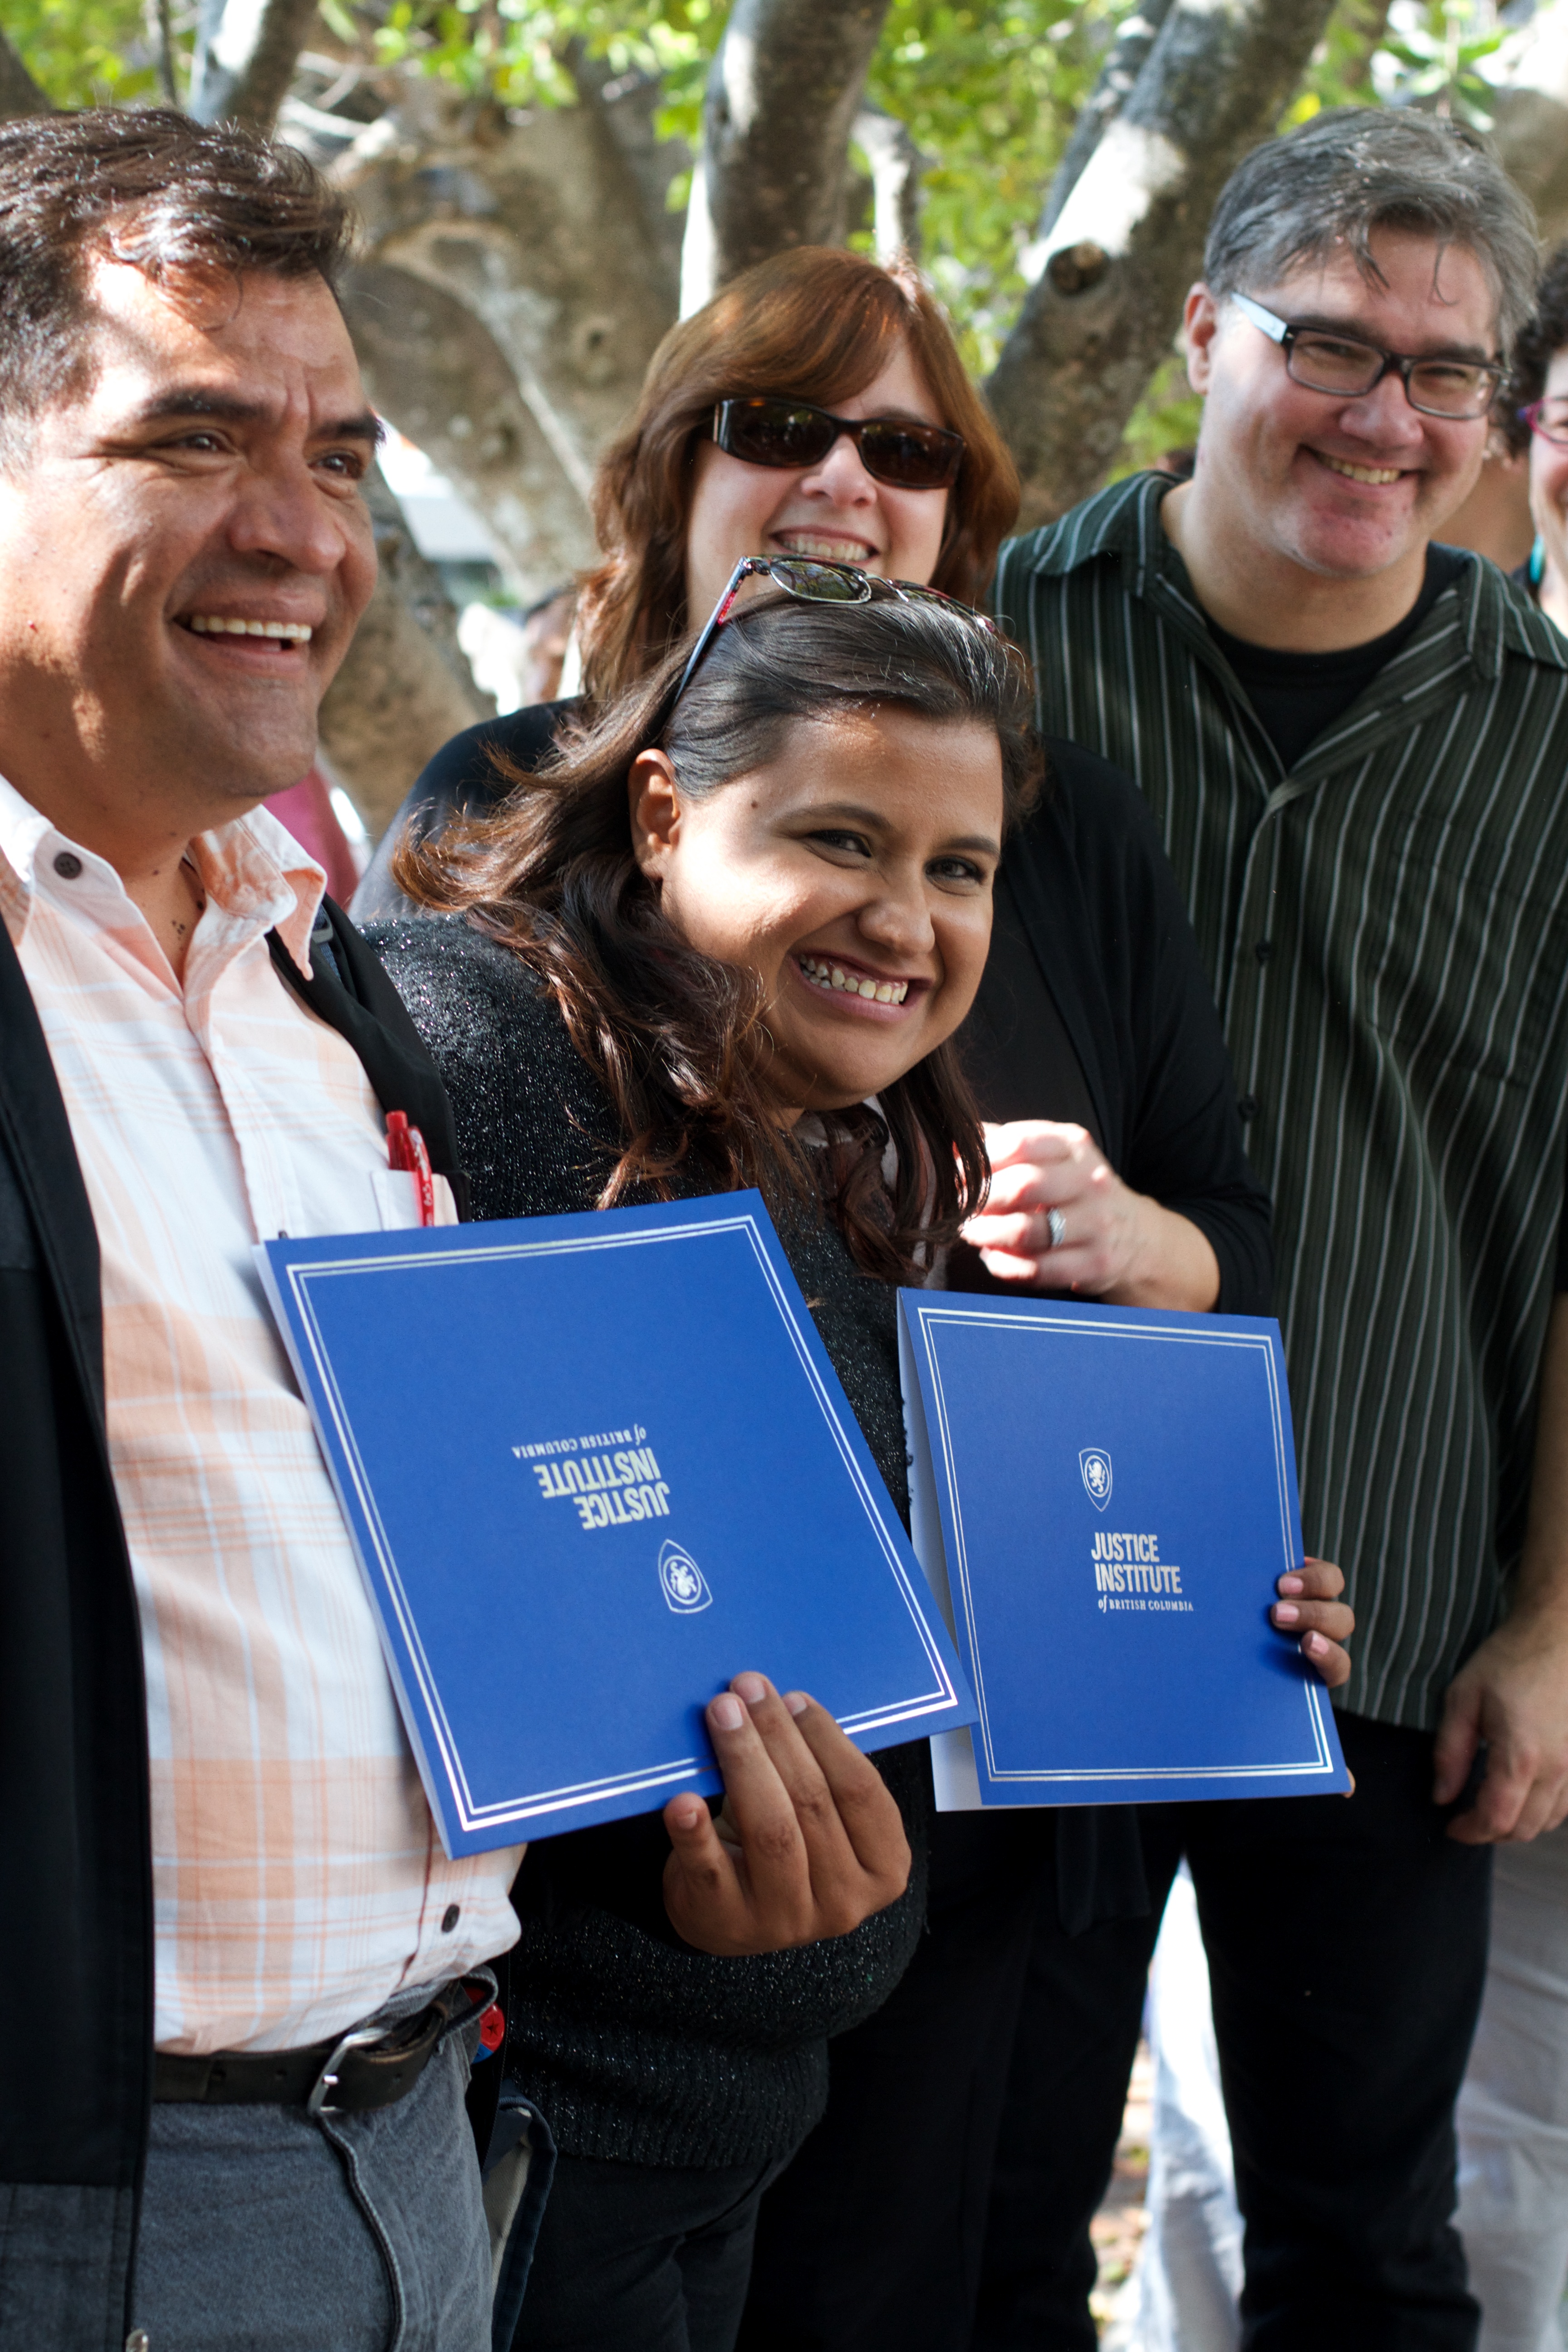
people, youth, community, student, education, udgagora